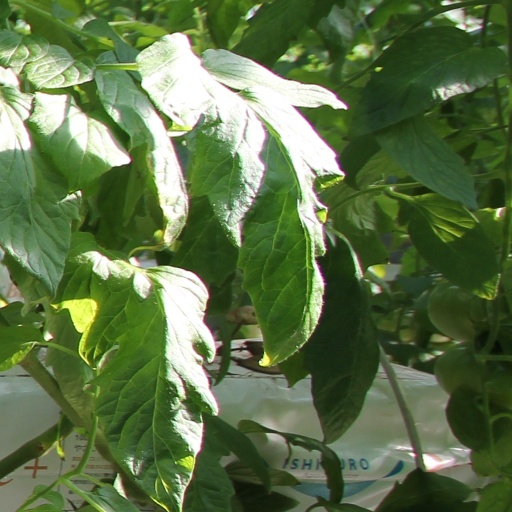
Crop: tomato